Fenchuganj Upazila

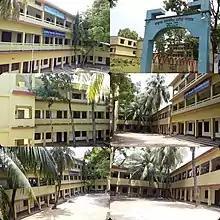
The Fenchuganj Mohammadia Kamil Madrasha established in 1971.

Fenchugonj Upazila is performing 5.6% above the Bangladesh national average in education. The average rate of education is 68% in Fenchuganj. There are many educational institutions some of these are,